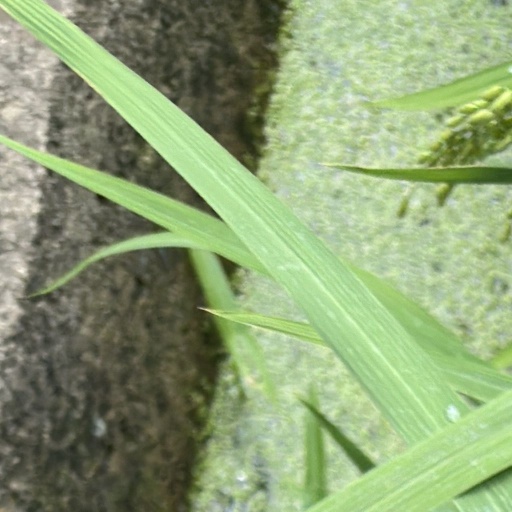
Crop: rice